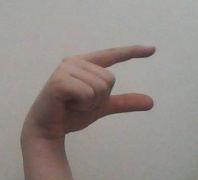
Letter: dal